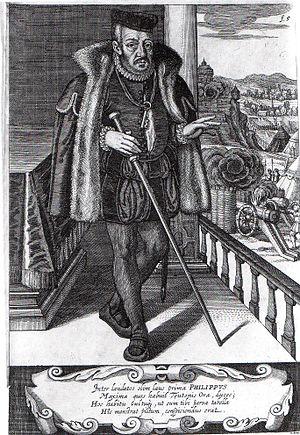
Philippe Iᵉʳ, dit « le Magnanime », est né le 13 novembre 1504 à Marbourg et mort le 31 mars 1567 à Cassel. Landgrave de Hesse de 1518 à sa mort, il est l’un des principaux chefs protestants de la ligue de Smalkalde.